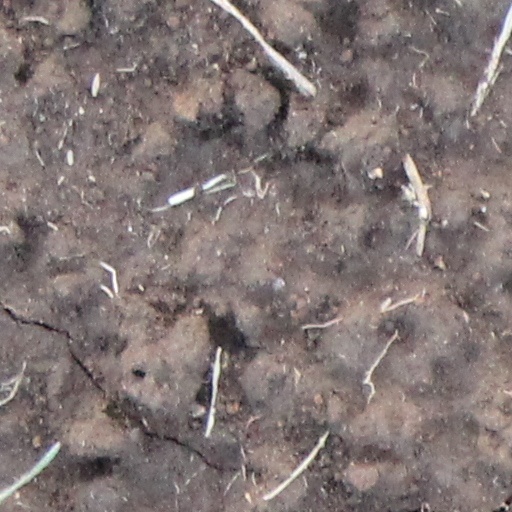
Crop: wheat